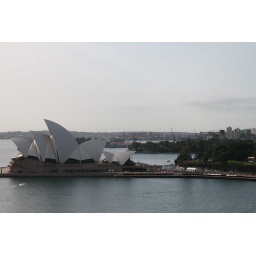
The crowds building at the Opera house where runners in all events will find their finish line.